Konadu Yaadom

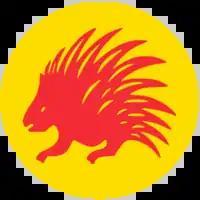
Emblem of the Ashanti Empire

Konadu Yaadom, also Kwadu Yaadom (c.1750 - 1809) was the fourth Asantehemaa of the Ashanti Empire, whose multiple marriages and spiritual influence meant that she became an important and powerful ruler in the eighteenth and early nineteenth centuries.